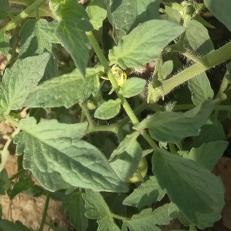
Crop: Tomato
Condition: healthy-leaf